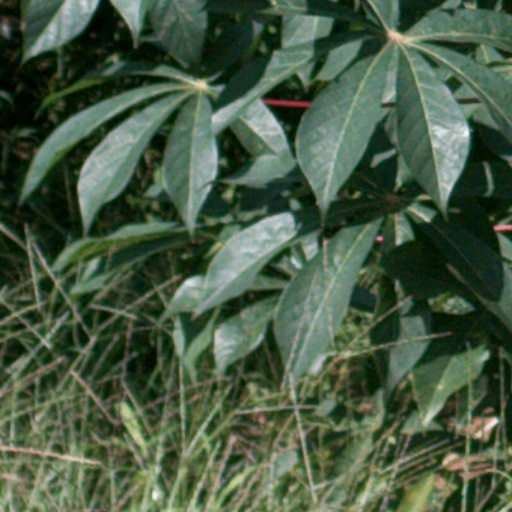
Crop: cassava